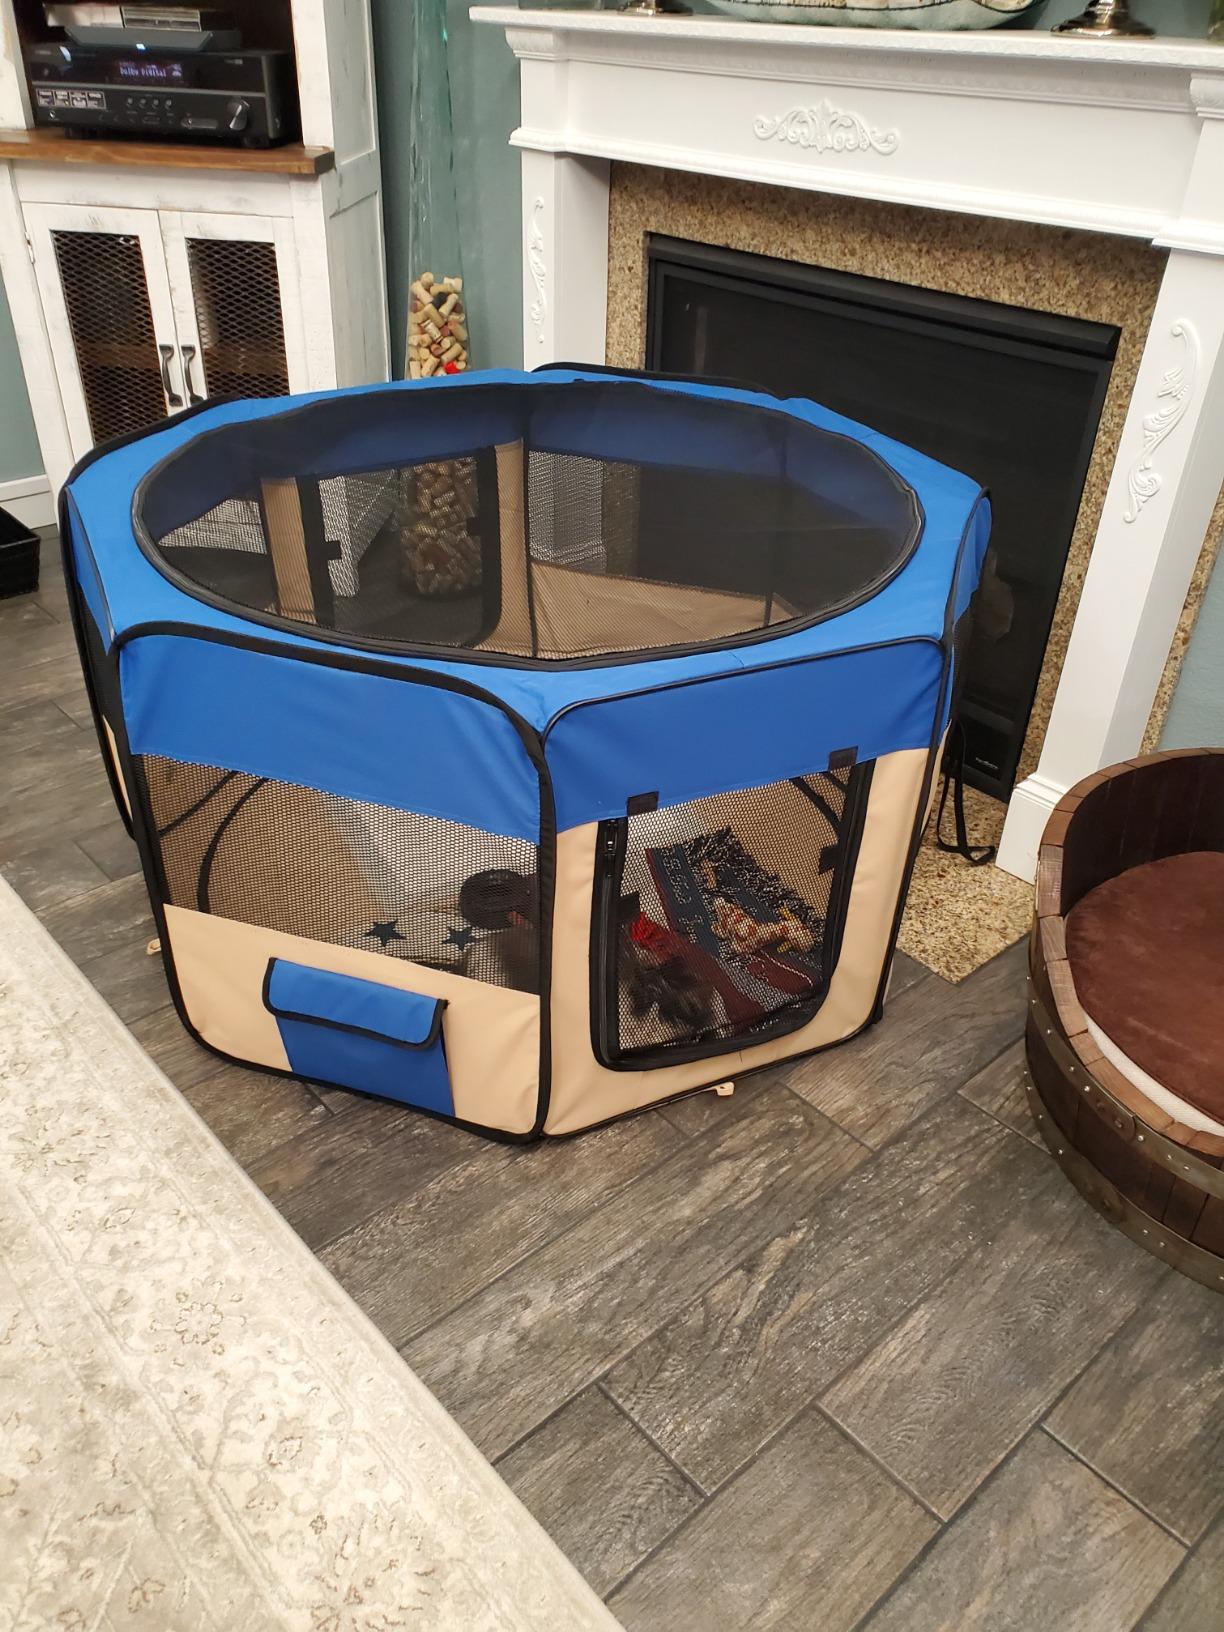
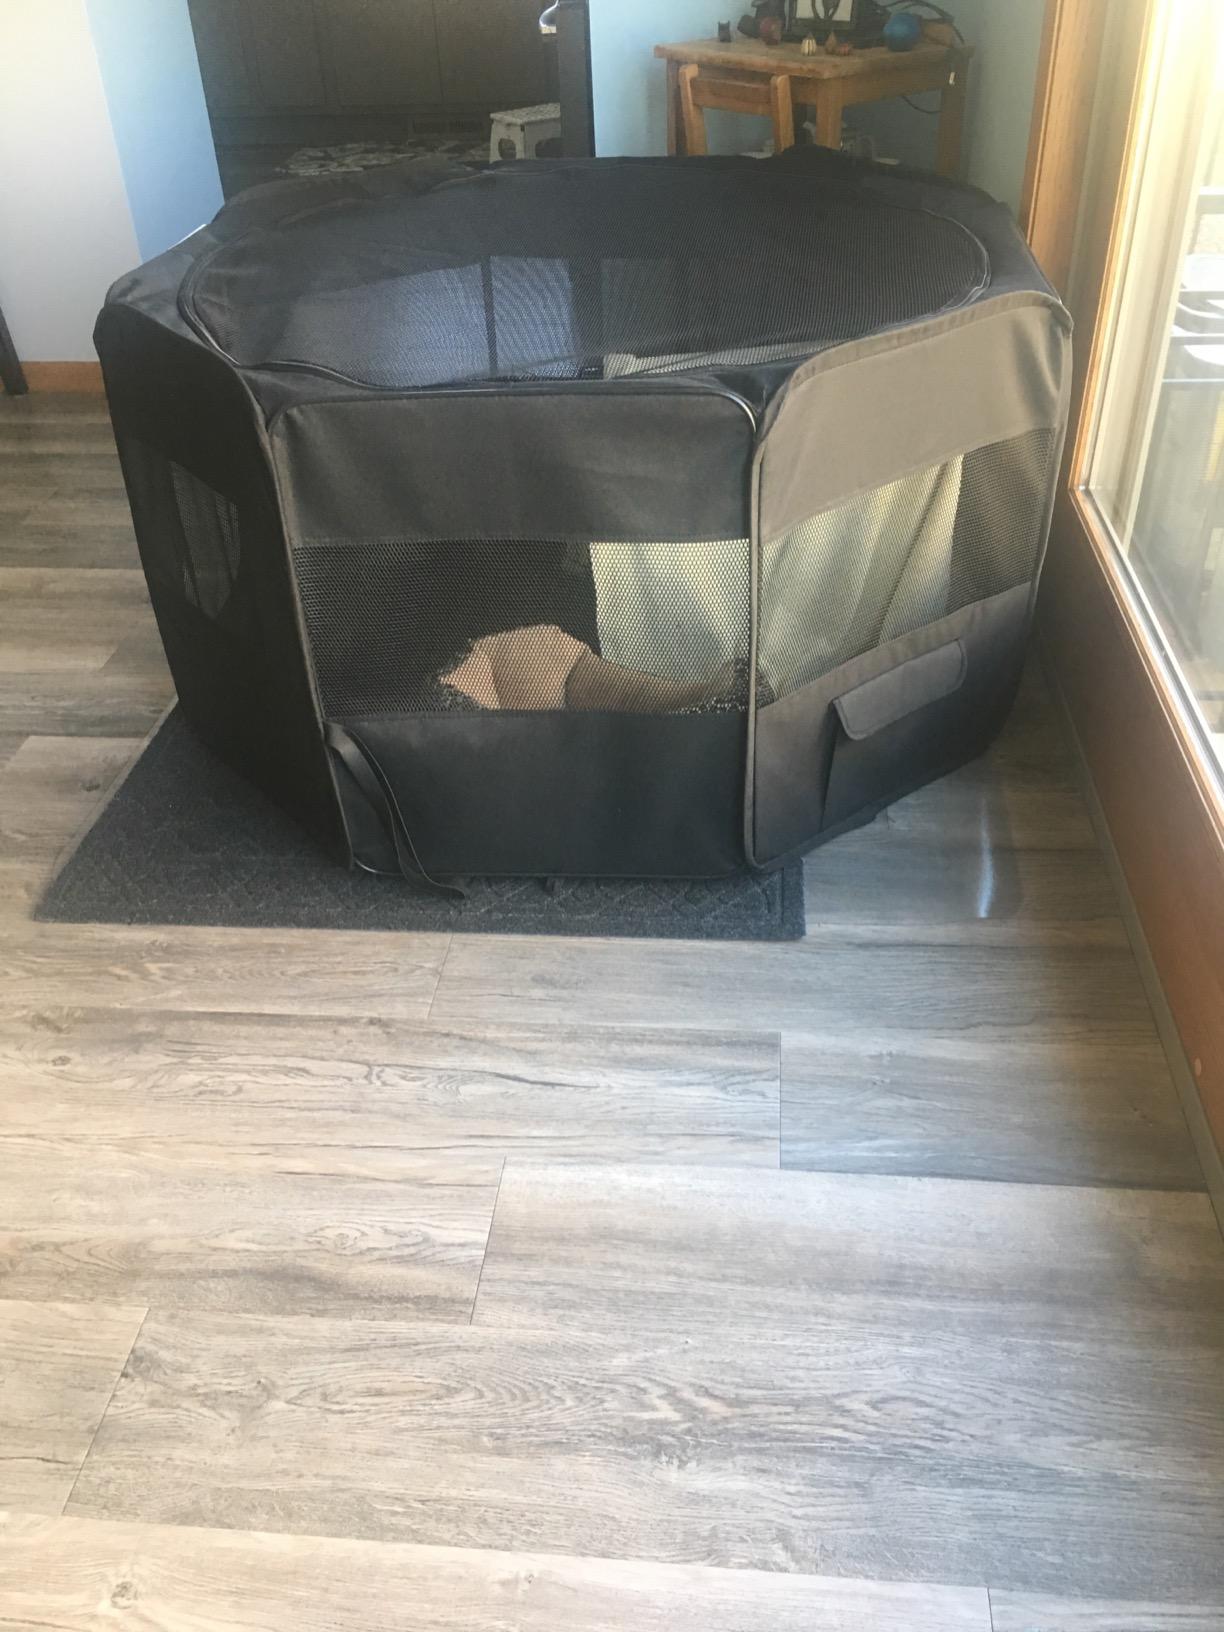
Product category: items_kennel
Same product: no